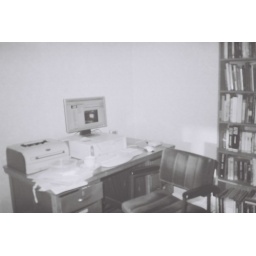
My computer desk in the study, 2009